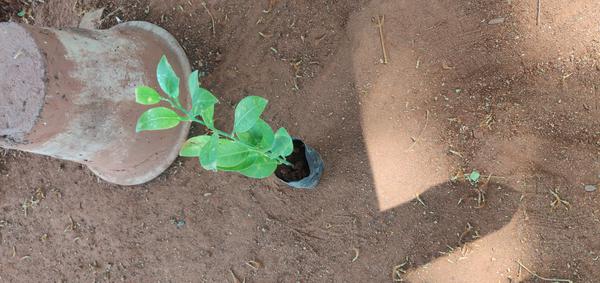
Plant: Lemon